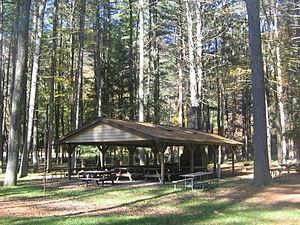
Chapman Township est un township, situé au nord-est du comté de Clinton, aux États-Unis. En 2010, il comptait une population de 848 habitants.